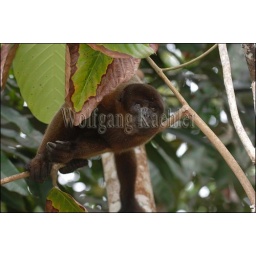
Peru, amazon river basin, near iquitos, maranon river, rainforest, woolly monkey